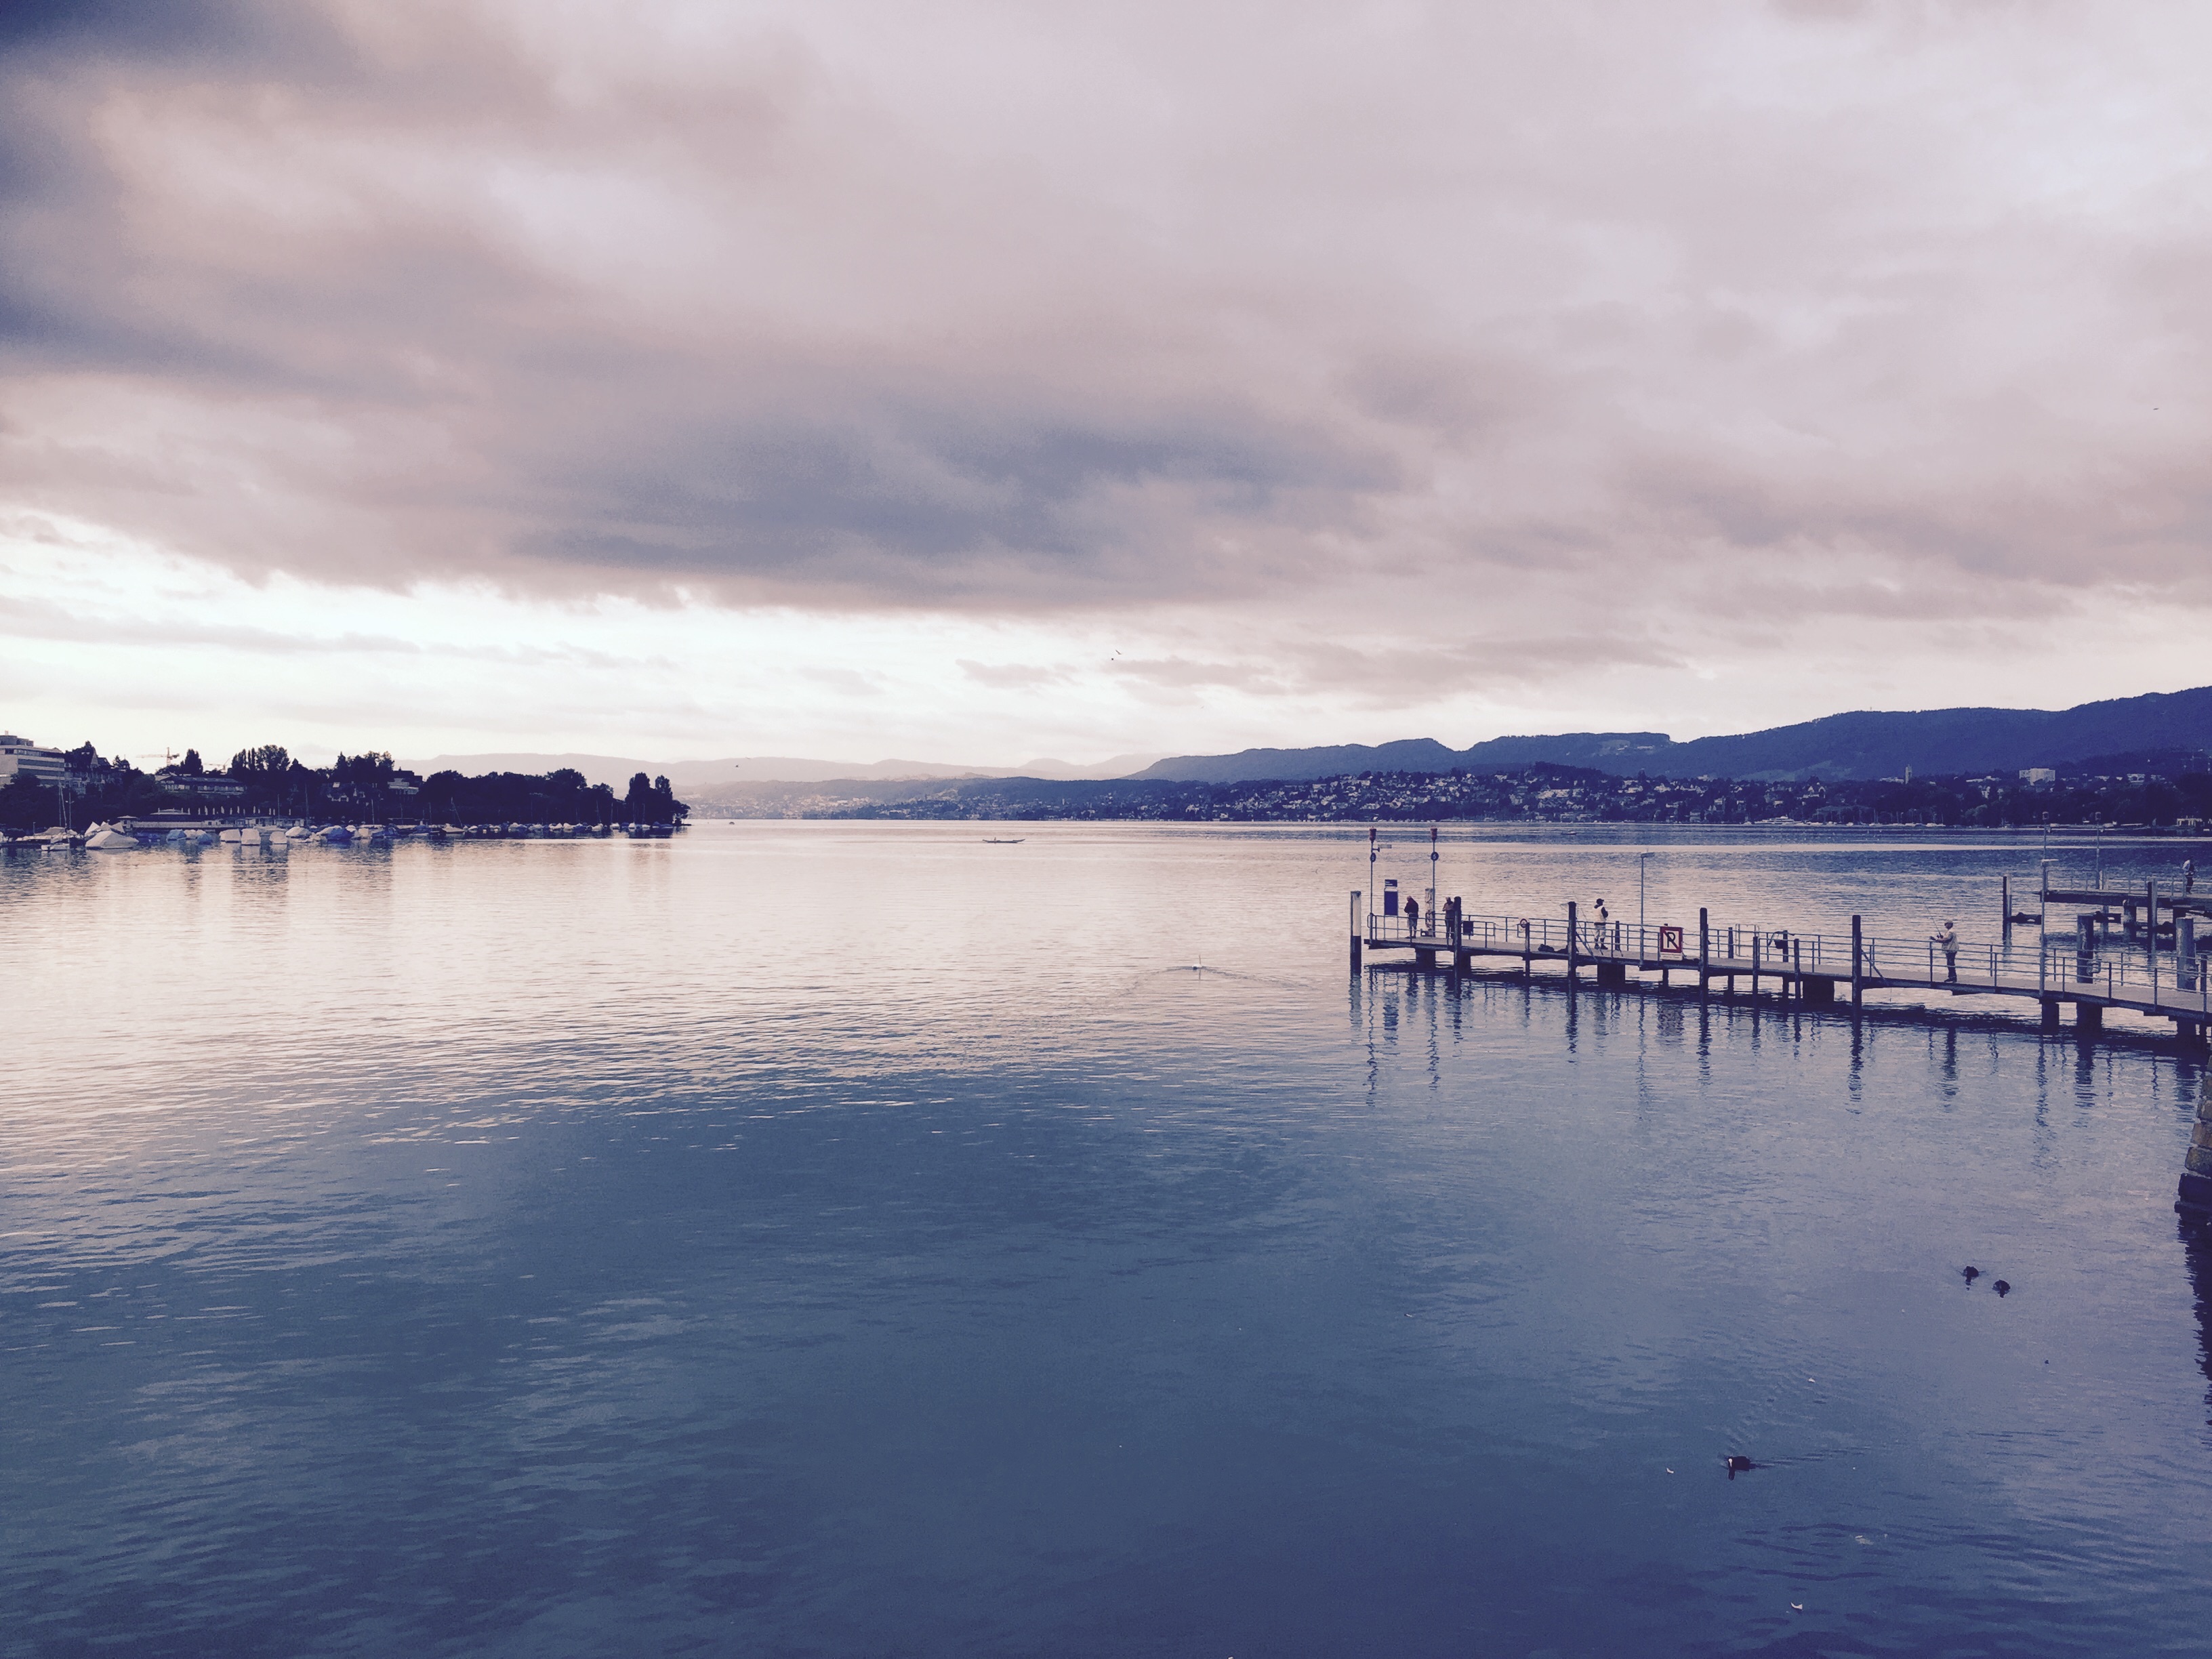
sea, coast, water, ocean, horizon, snow, winter, cloud, sky, sunrise, sunset, sunlight, morning, shore, wave, lake, dawn, river, dusk, ice, evening, reflection, bay, reservoir, body of water, loch, atmospheric phenomenon